Tai On Building

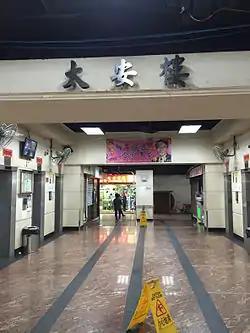
The lobby

The Tai On Building is a residential and commercial building in Sai Wan Ho, Hong Kong. It was once one of the largest buildings in the district and remains a landmark. The ground floor arcade is well known for its many snack shops.